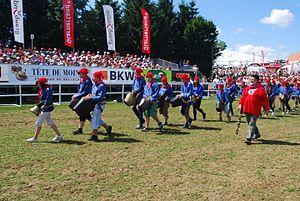
Le Chalandamarz est une fête célébrée le 1ᵉʳ mars dans le canton des Grisons, plus particulièrement dans l'Engadine. Elle est une tradition vivante de Suisse.